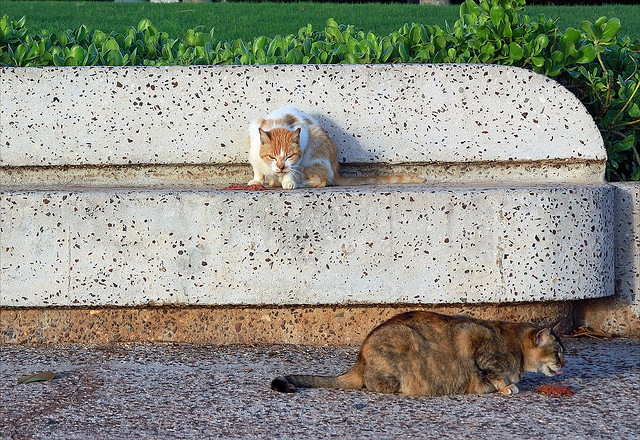
user: Given an image and a question. Answer the question in a short answer. Question: What are the dangers in bringing home this if it's stray? Short Answer:
assistant: rabies